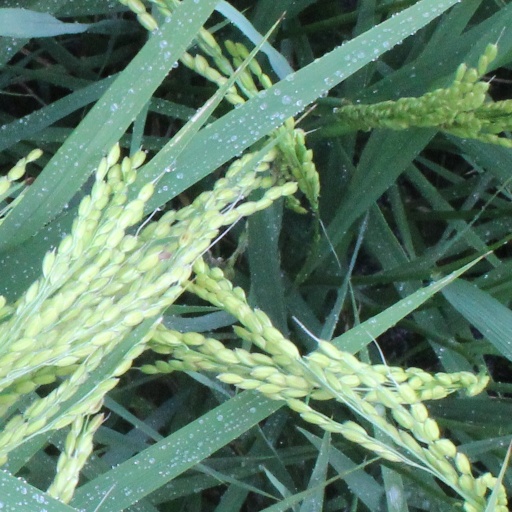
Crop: rice